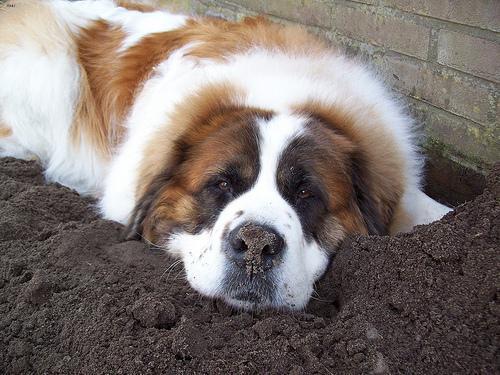
saint bernard